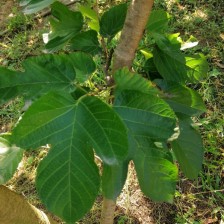
Variety: RedKing